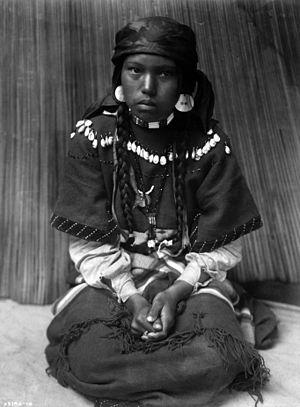
Les Pend d'Oreilles, également connus sous le nom de Kalispels, sont un peuple amérindien qui vivait à l'origine à la limite de l'État de Washington, de l'État de l'Idaho et de l'État du Montana, autour du lac Pend Oreille et de la rivière Pend Oreille.
On appelle Mission jésuite aux États-Unis une œuvre d’évangélisation chrétienne entreprise au XIXᵉ siècle par les jésuites, pour la plupart d'origine belge, auprès des populations amérindiennes de la partie centrale des États-Unis.